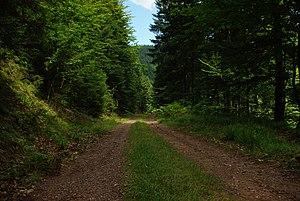
La Porte de pierre, est un monument naturel des Vosges situé dans le Bas-Rhin sur le ban communal d'Urmatt.